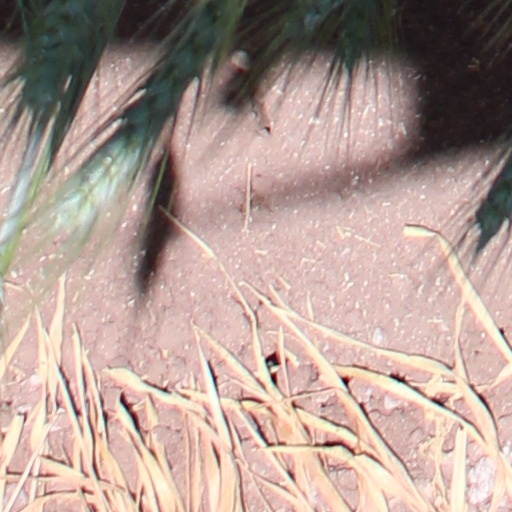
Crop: wheat